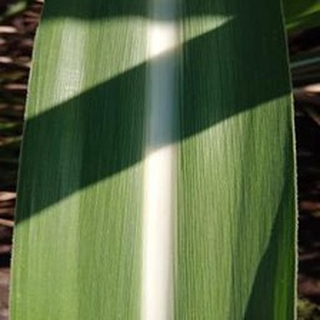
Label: healthy_sugarcane